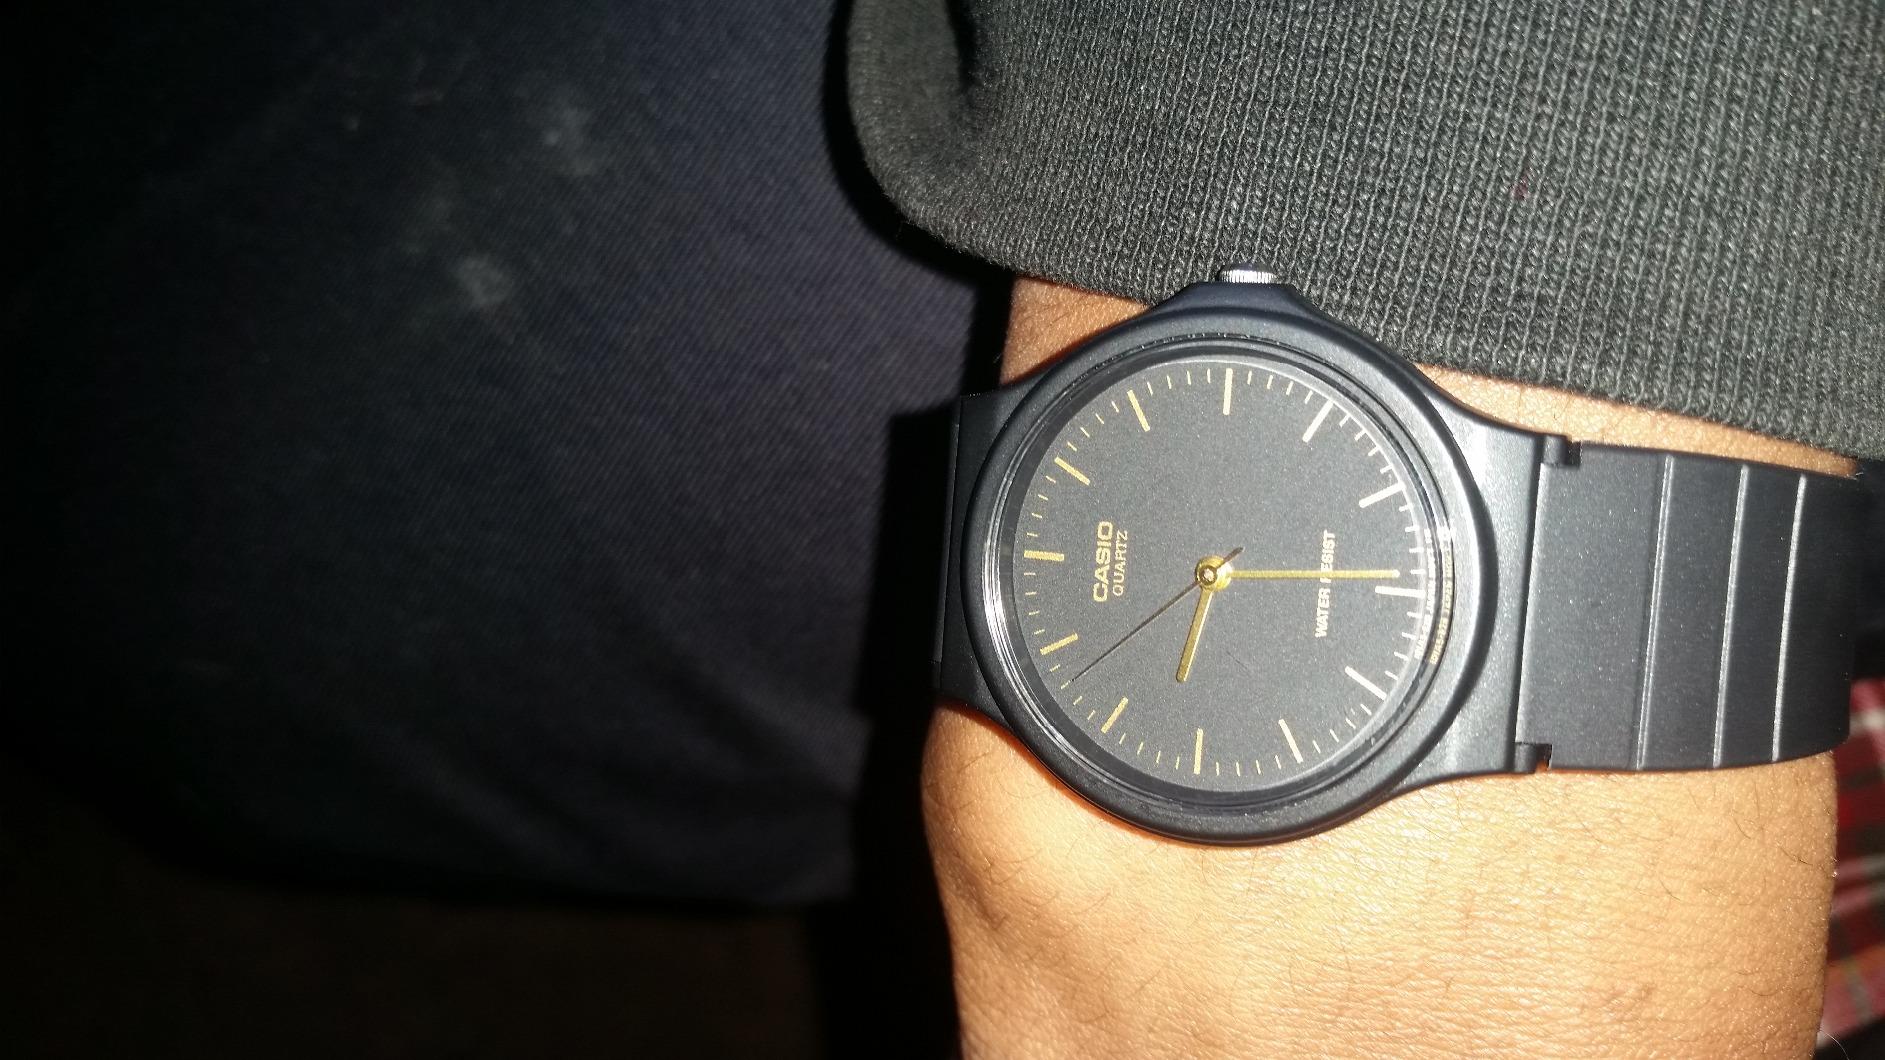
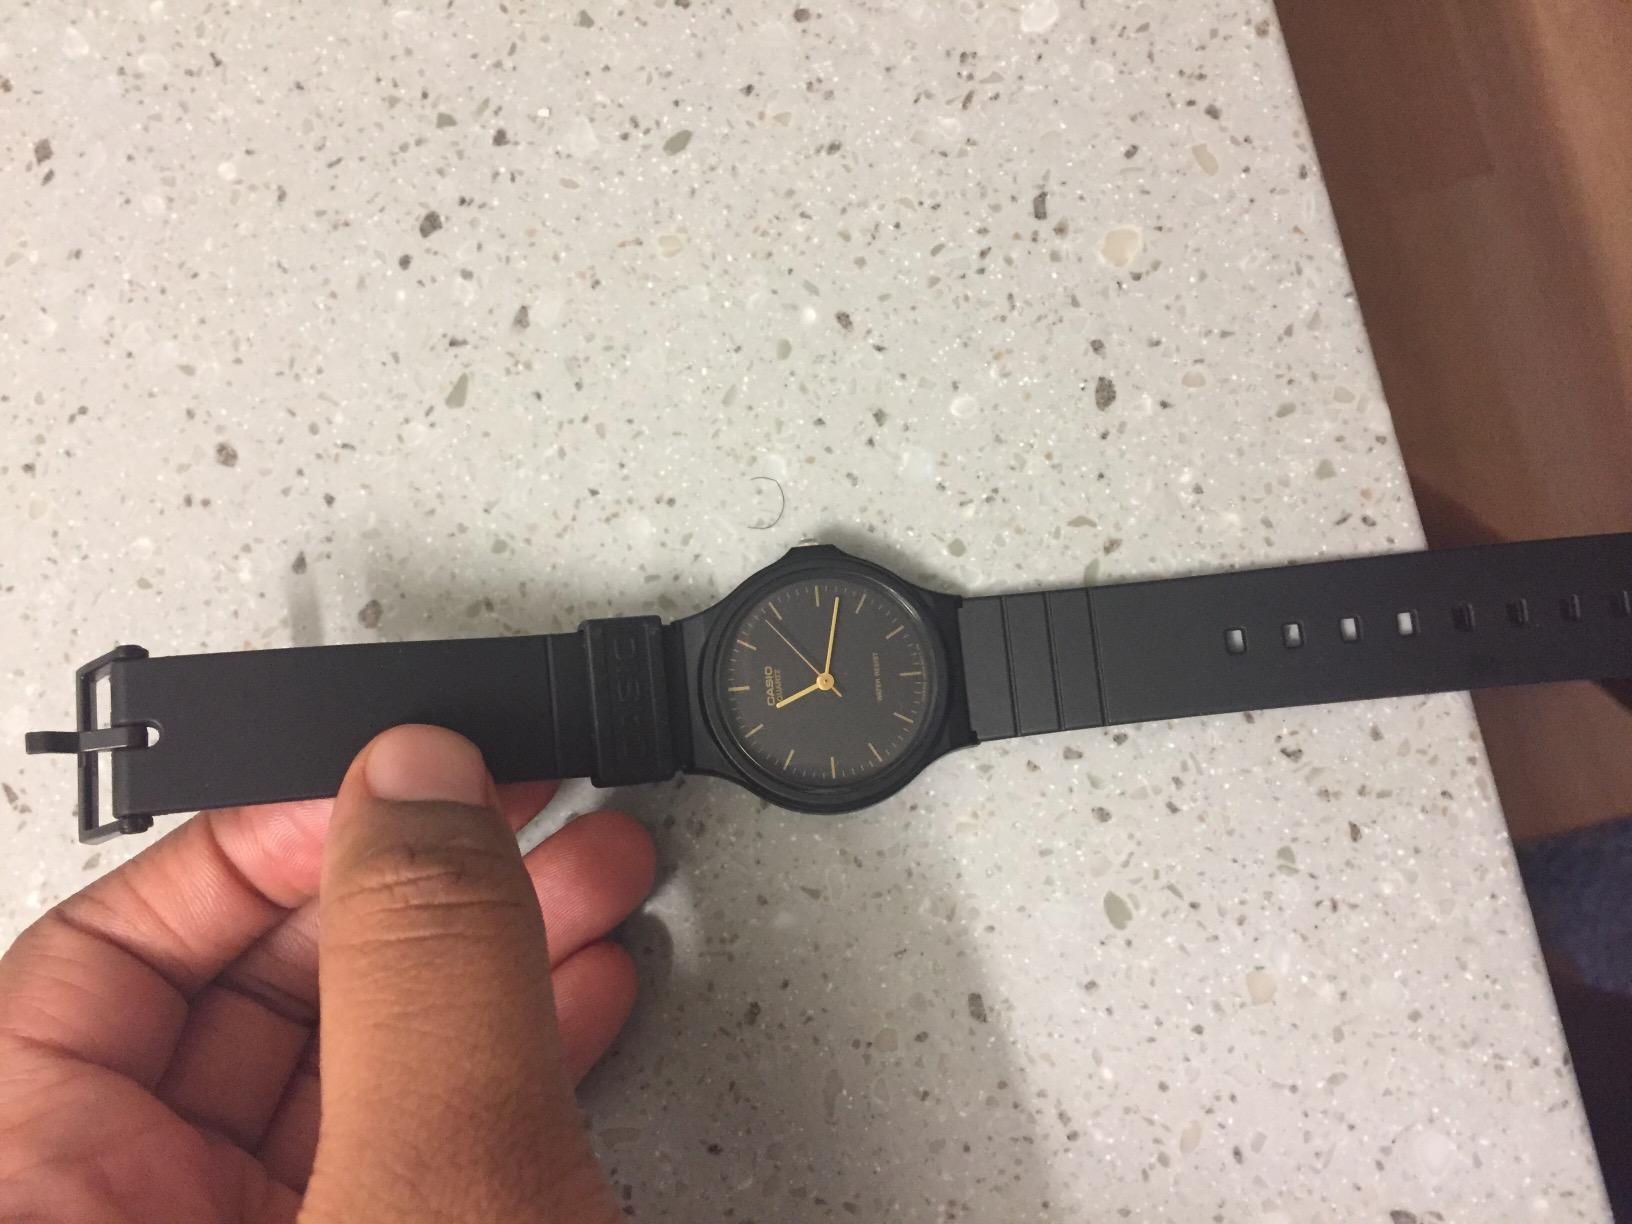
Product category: accessories_watch
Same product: yes